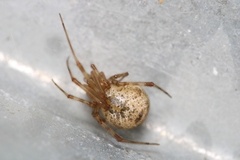
Species: Parasteatoda_tepidariorum